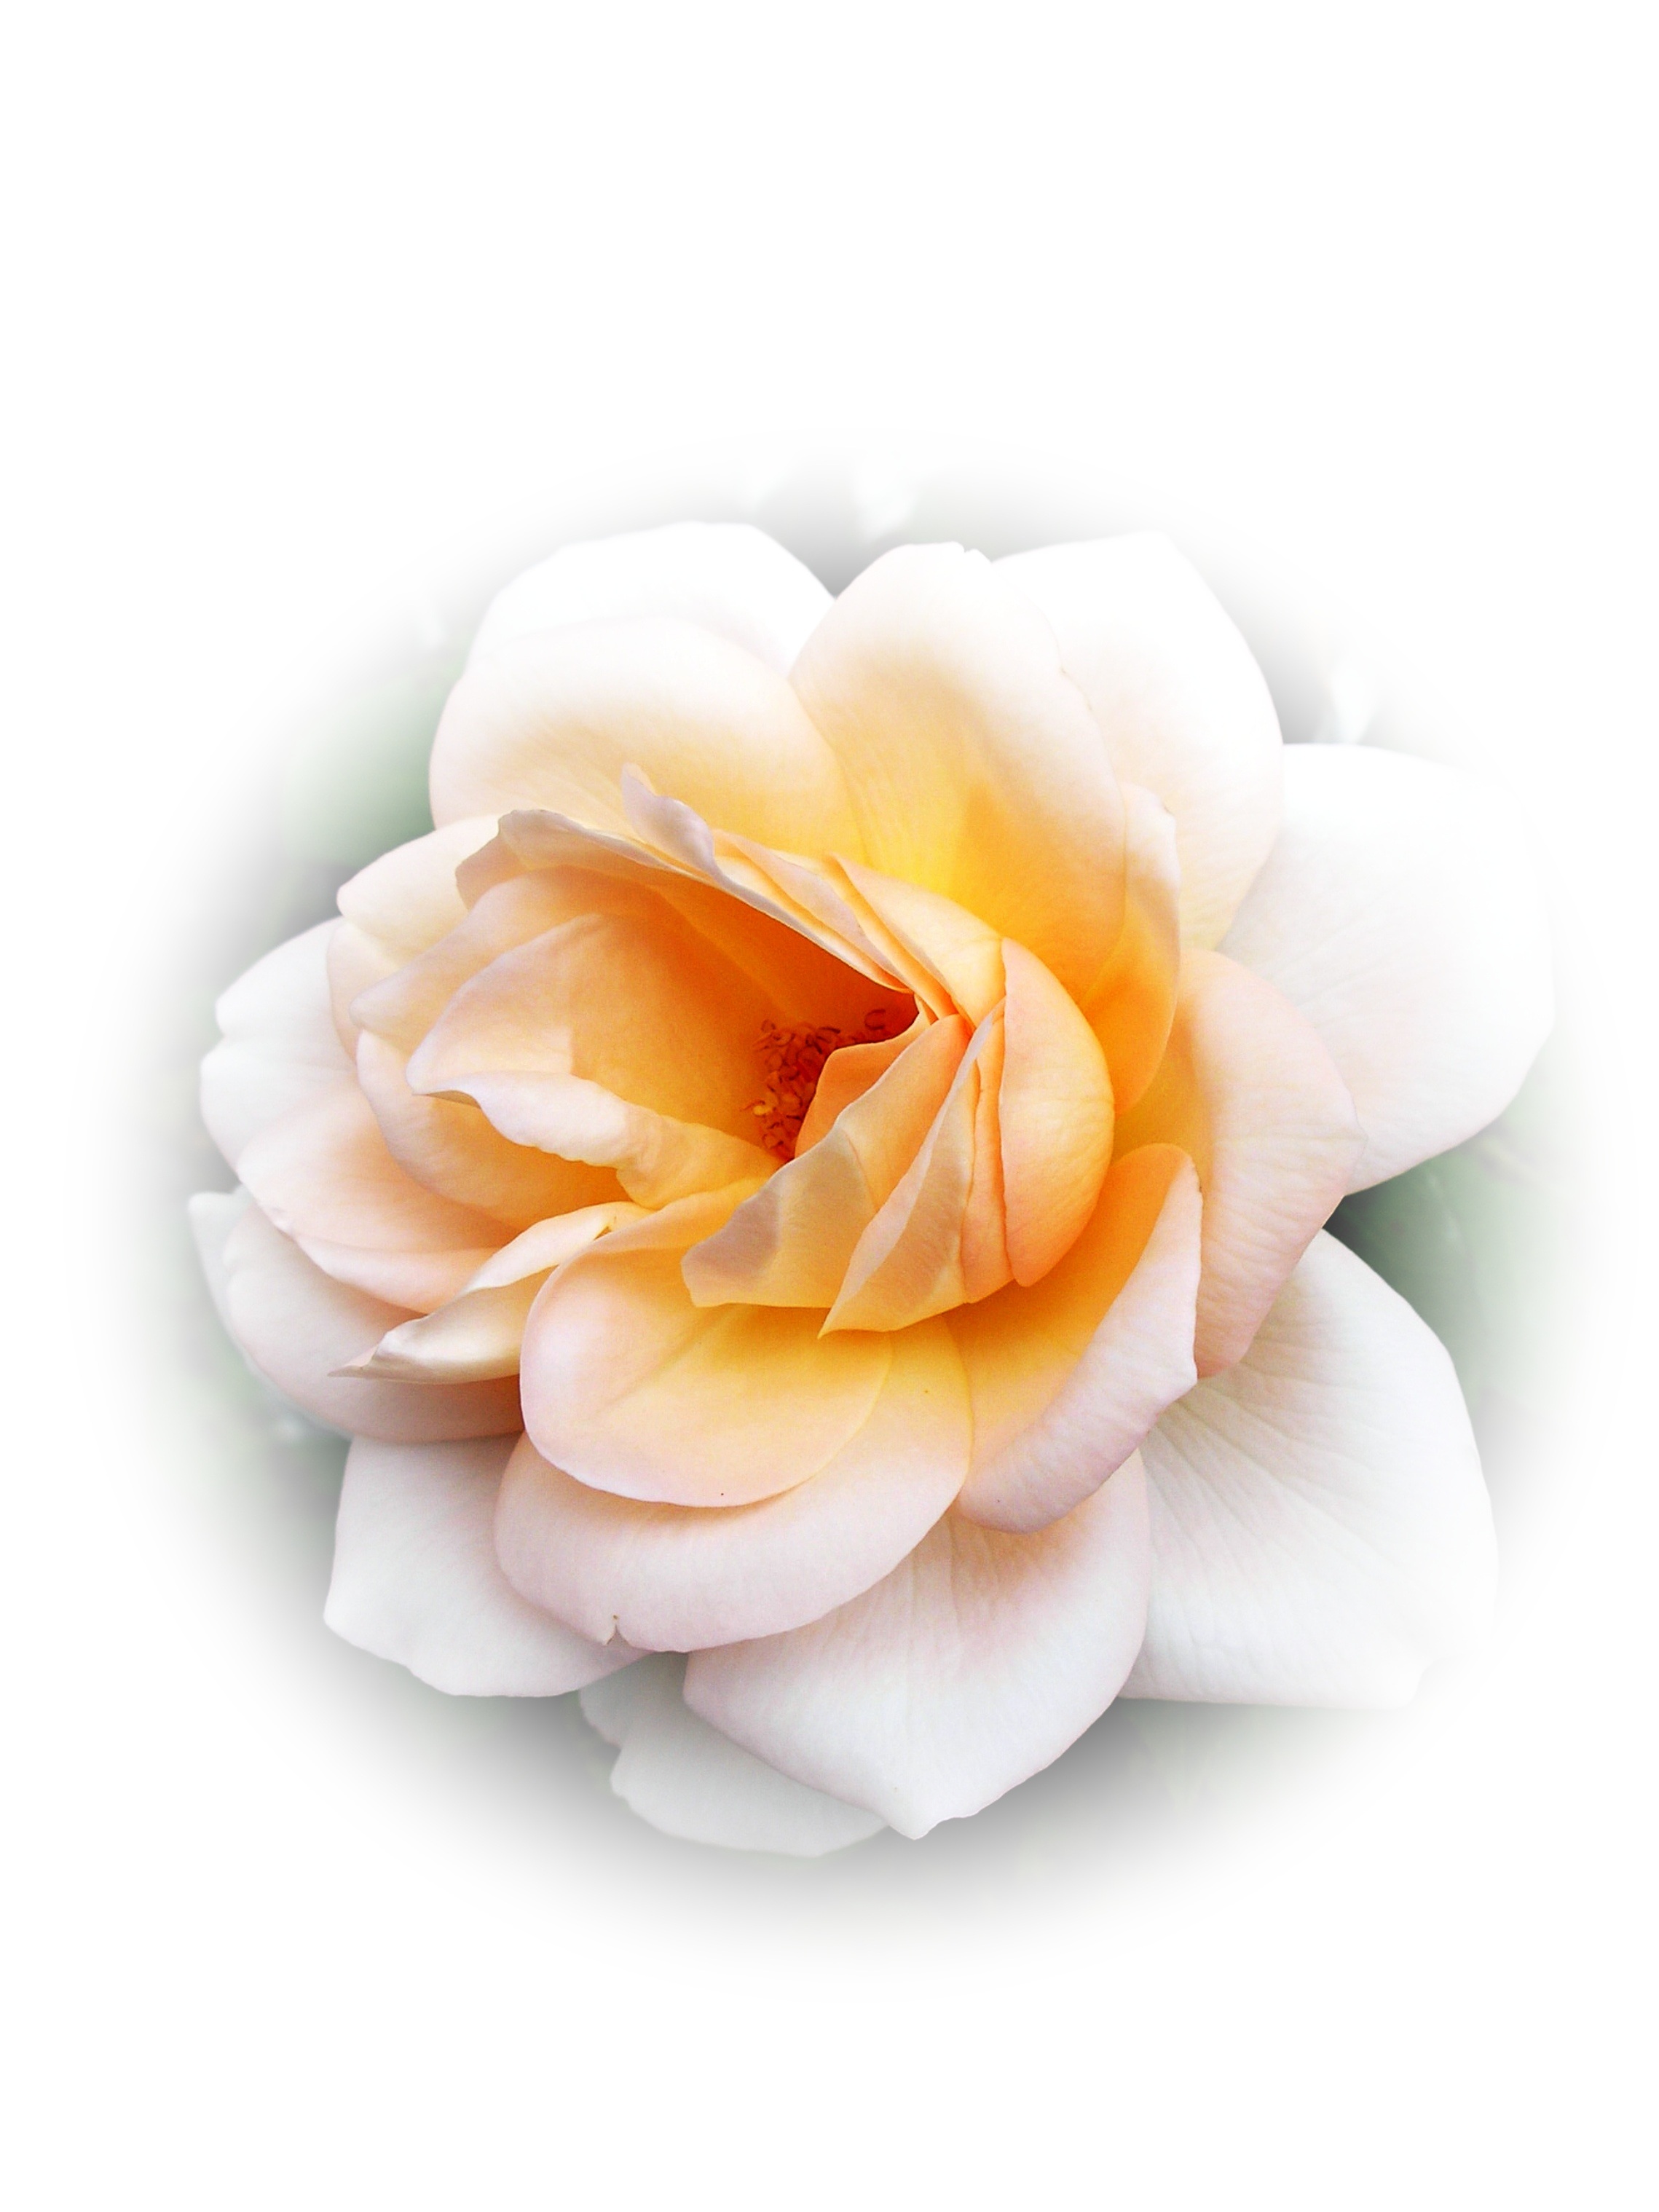
blossom, plant, white, flower, petal, bloom, rose, spring, romantic, beauty, peony, fragrance, rose bloom, flowering plant, garden roses, rose family, flower bouquet, garden rose, cut flowers, land plant